Byzantine bureaucracy and aristocracy

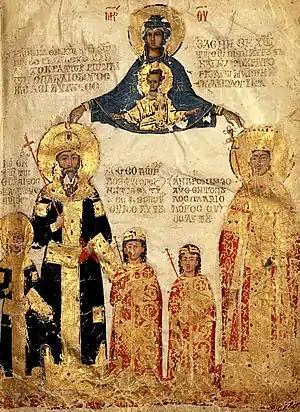
Emperor Manuel II Palaiologos with his family: empress Helena Dragaš (right), and three of their sons, John, Andronikos and Theodore. John, as his father's heir and co-emperor, wears an exact replica of his imperial costume.

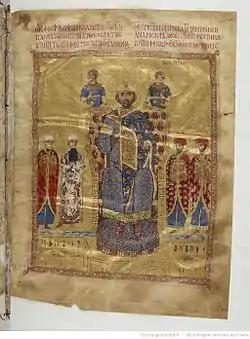
Emperor Nikephoros III with an aura flanked by personifications of Truth and Justice, and by his senior court dignitaries, from an illuminated manuscript dating to the 1070s. From left: the "proedros" and "epi tou kanikleiou", the "prōtoproedros" and "prōtovestiarios" (a eunuch, since he is beardless), the emperor, the "proedros" and "dekanos", and the "proedros" and "megas primikērios".

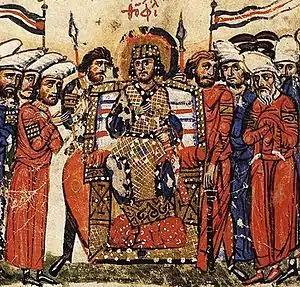
Emperor Theophilos flanked by courtiers. From the Skylitzes Chronicle.

In the 8th–11th centuries, according to information provided by the "Taktikon Uspensky", the "Klētorologion" of Philotheos (899) and the writings of Constantine Porphyrogennetos, below the imperial titles, the Byzantines distinguished two distinct categories of dignities: the "dignities by award", which were purely honorific court titles and were conferred by the award of a symbol of rank, and the "dignities by proclamation", which were offices of the state and were conferred by imperial pronouncement. The former were further divided into three subcategories, depending on who was eligible for them: different sets of titles existed for the "Bearded Ones" ("βαρβάτοι" from Latin "barbati", i.e. not eunuchs), the eunuchs and women. State officials usually combined titles from both main categories, so that a high official would be both "magistros" (an "awarded" title) and "logothetēs tou dromou" (a "proclaimed" office).